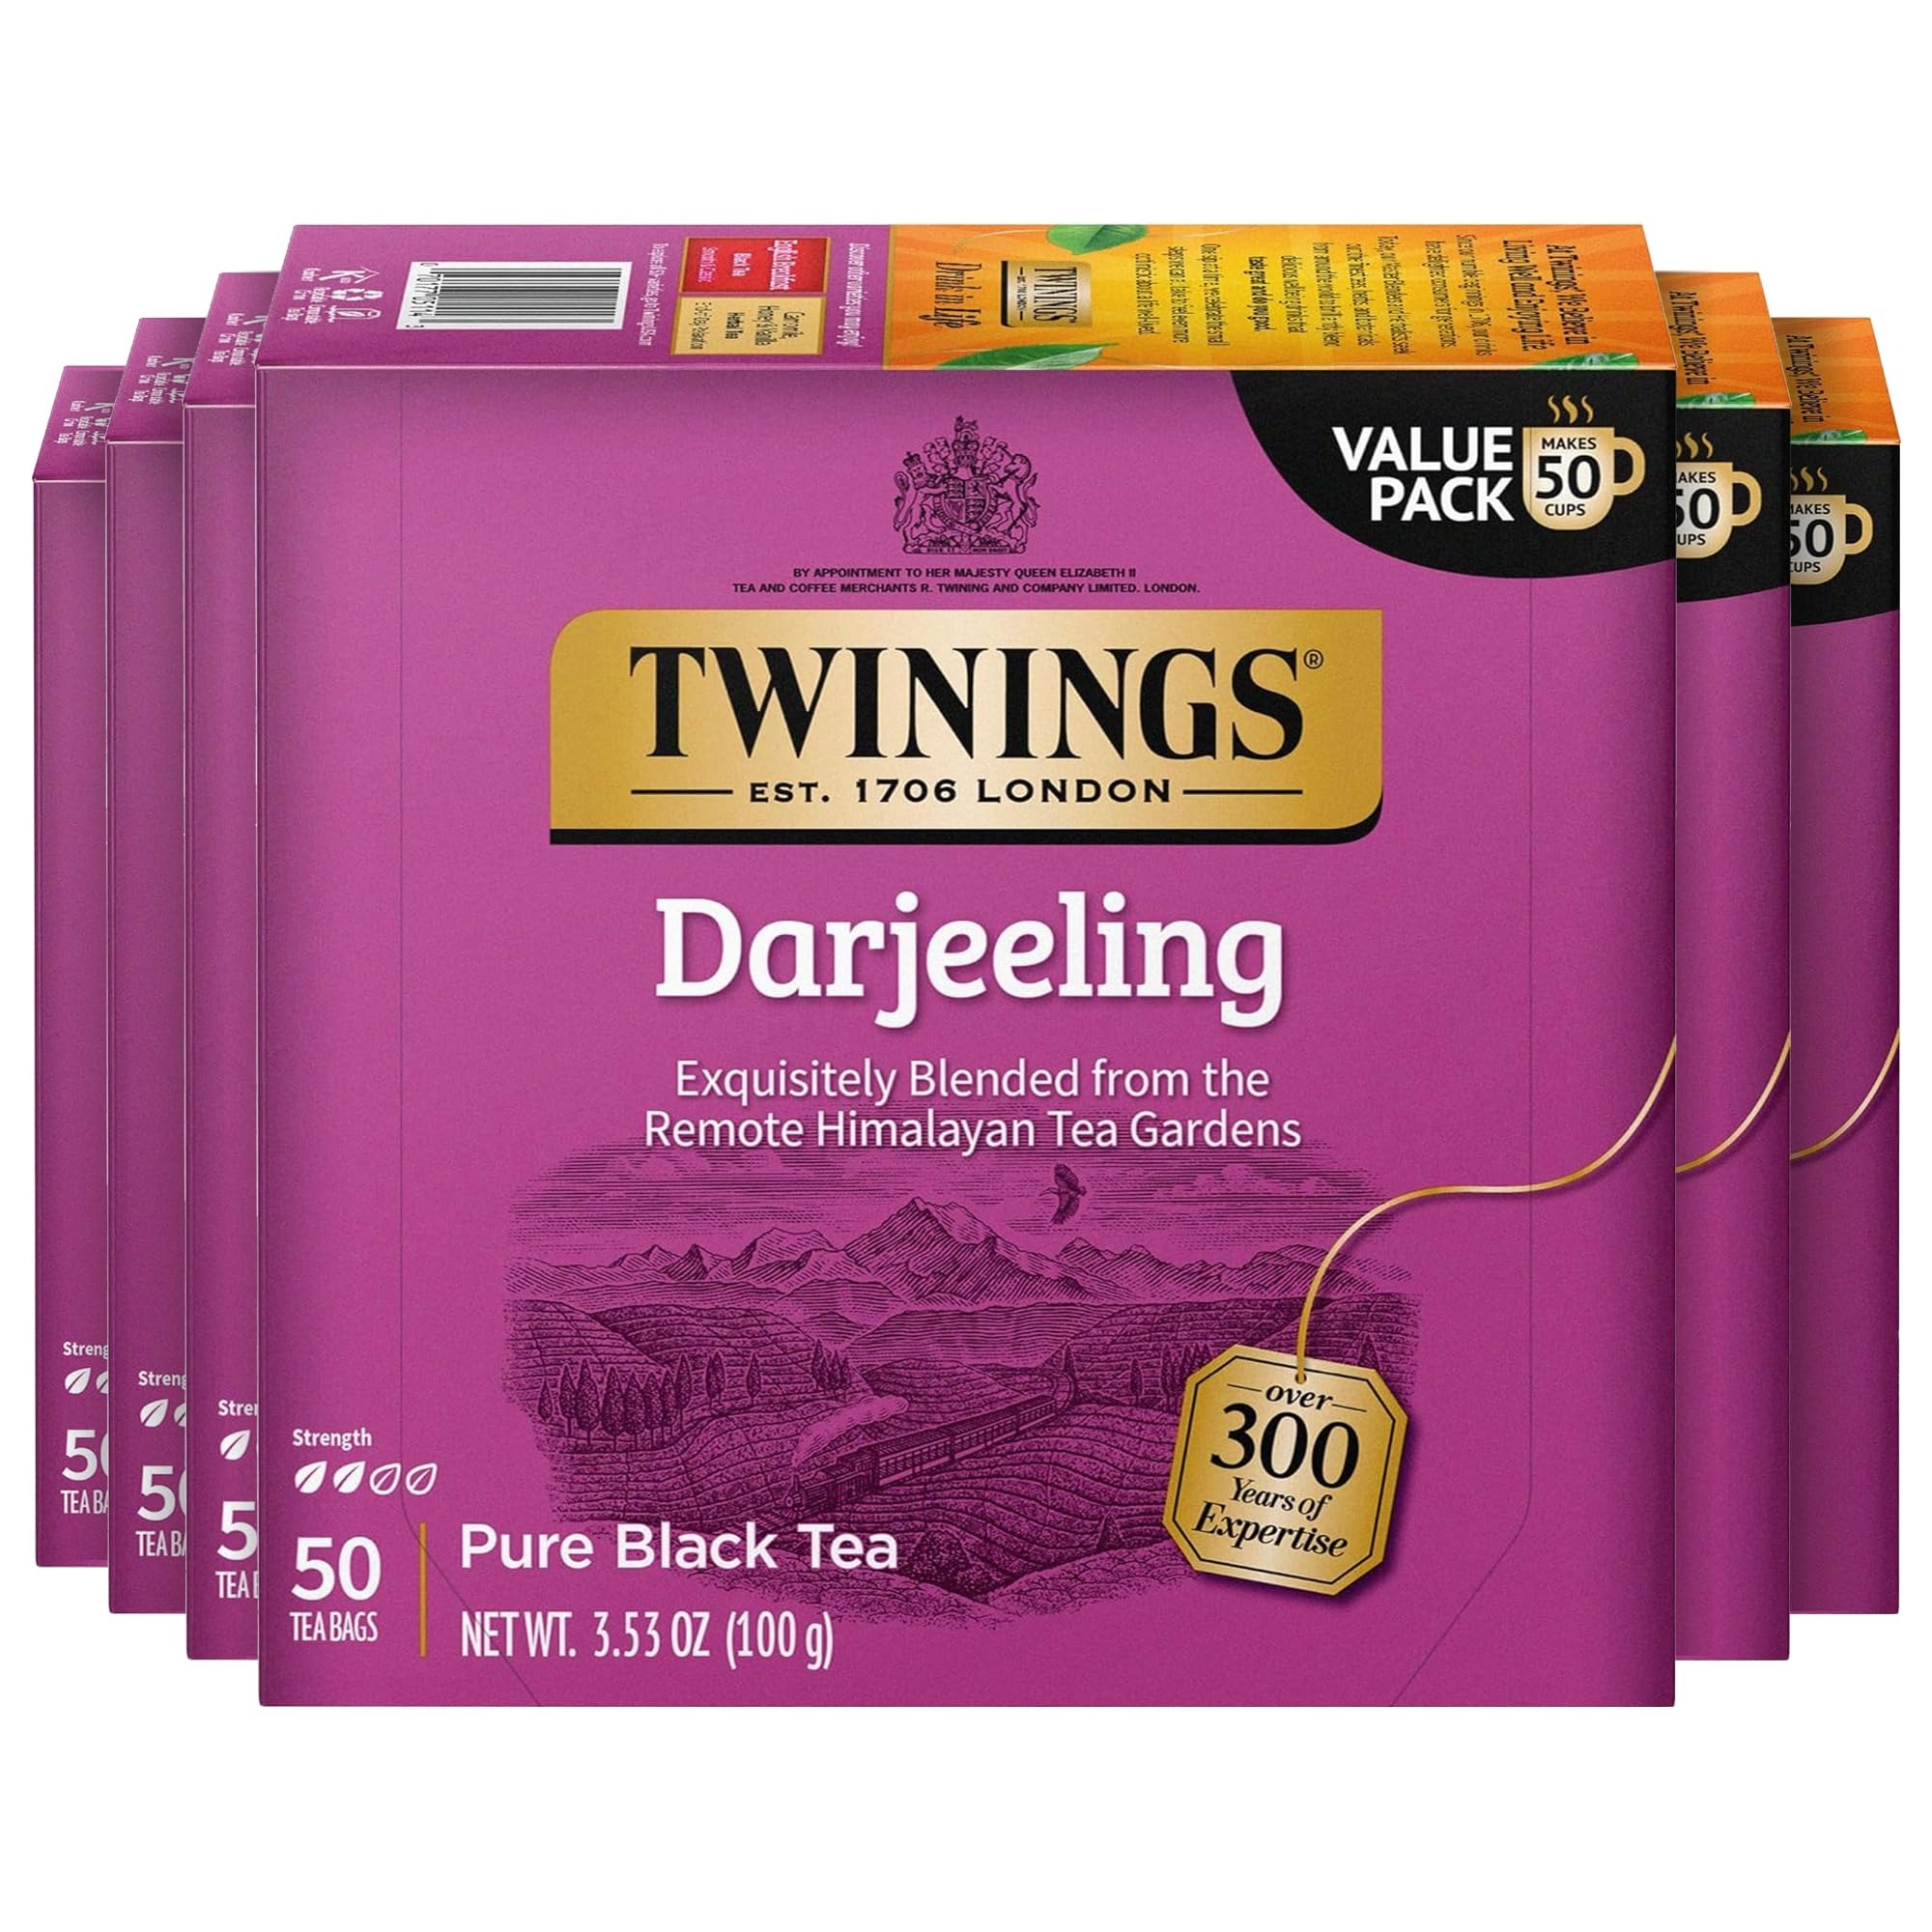
Item Name: Twinings Darjeeling Black Tea Individually Wrapped Bags, 50 Count (Pack of 6), Delicate Light Taste, Caffeinated, Enjoy Hot or Iced | Packaging May Vary
Bullet Point 1: Twinings Darjeeling Black Tea, 50 Count Pack of 6, Individually Wrapped Bags, Delicate Light Taste, Caffeinated
Bullet Point 2: HIMALAYAN TEA: Few places on earth are as enchanting as Darjeeling, a small but vibrant town in the Indian state of West Bengal; Darjeeling tea has a thin-bodied, light, delicate taste; Caffeinated, 50 Count, Pack of 6
Bullet Point 3: FINE BLACK TEA: Experience the magic of leaves expertly selected from Darjeeling, India, in the foothills of the Himalayas.
Bullet Point 4: HOT TEA: Pour boiling water over tea bag, steep for 3-5 minutes, remove and enjoy!
Bullet Point 5: ICED TEA: Fill half a pitcher with boiling water, steep 4 tea bags for 3 minutes, remove, then add ice to desired strength. Or use 1 tea bag in a heat-resistant glass. Enjoy immediately!
Bullet Point 6: INDIVIDUALLY SEALED TEA BAGS STAY FRESH: Take your tea on the go in your purse, workout bag, backpack, school or work desk or car; Each tea bag is sealed for freshness so every cup of Twinings is the perfect cup of Twinings
Bullet Point 7: DRINK IN LIFE: With a signature blend of tradition and innovation, Twinings encourages tea lovers to "Drink In Life" by taking small steps towards feeling good and living well, one sip at a time
Value: 300.0
Unit: Count

Price: 11.645